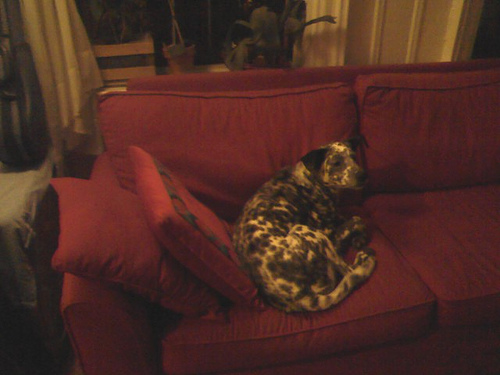
user: Given an image and a question. Answer the question in a short answer. Question: What type of dog is seen here? Short Answer:
assistant: dalmatian